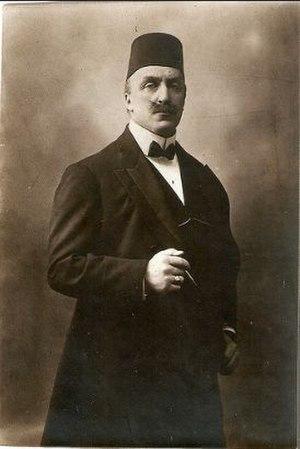
Abdülmecid II est le 101ᵉ calife du monde musulman. Sa fonction était uniquement religieuse, le sultanat ayant été supprimé par le républicain Mustafa Kemal en novembre 1922.
En 632, à la mort de Mahomet, prophète de l'islam, c'est un calife qui prend le commandement des musulmans.